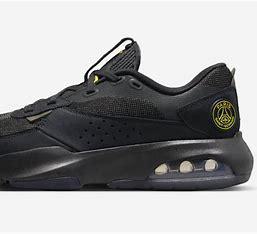
Brand: Jordan
Model: Air 200E